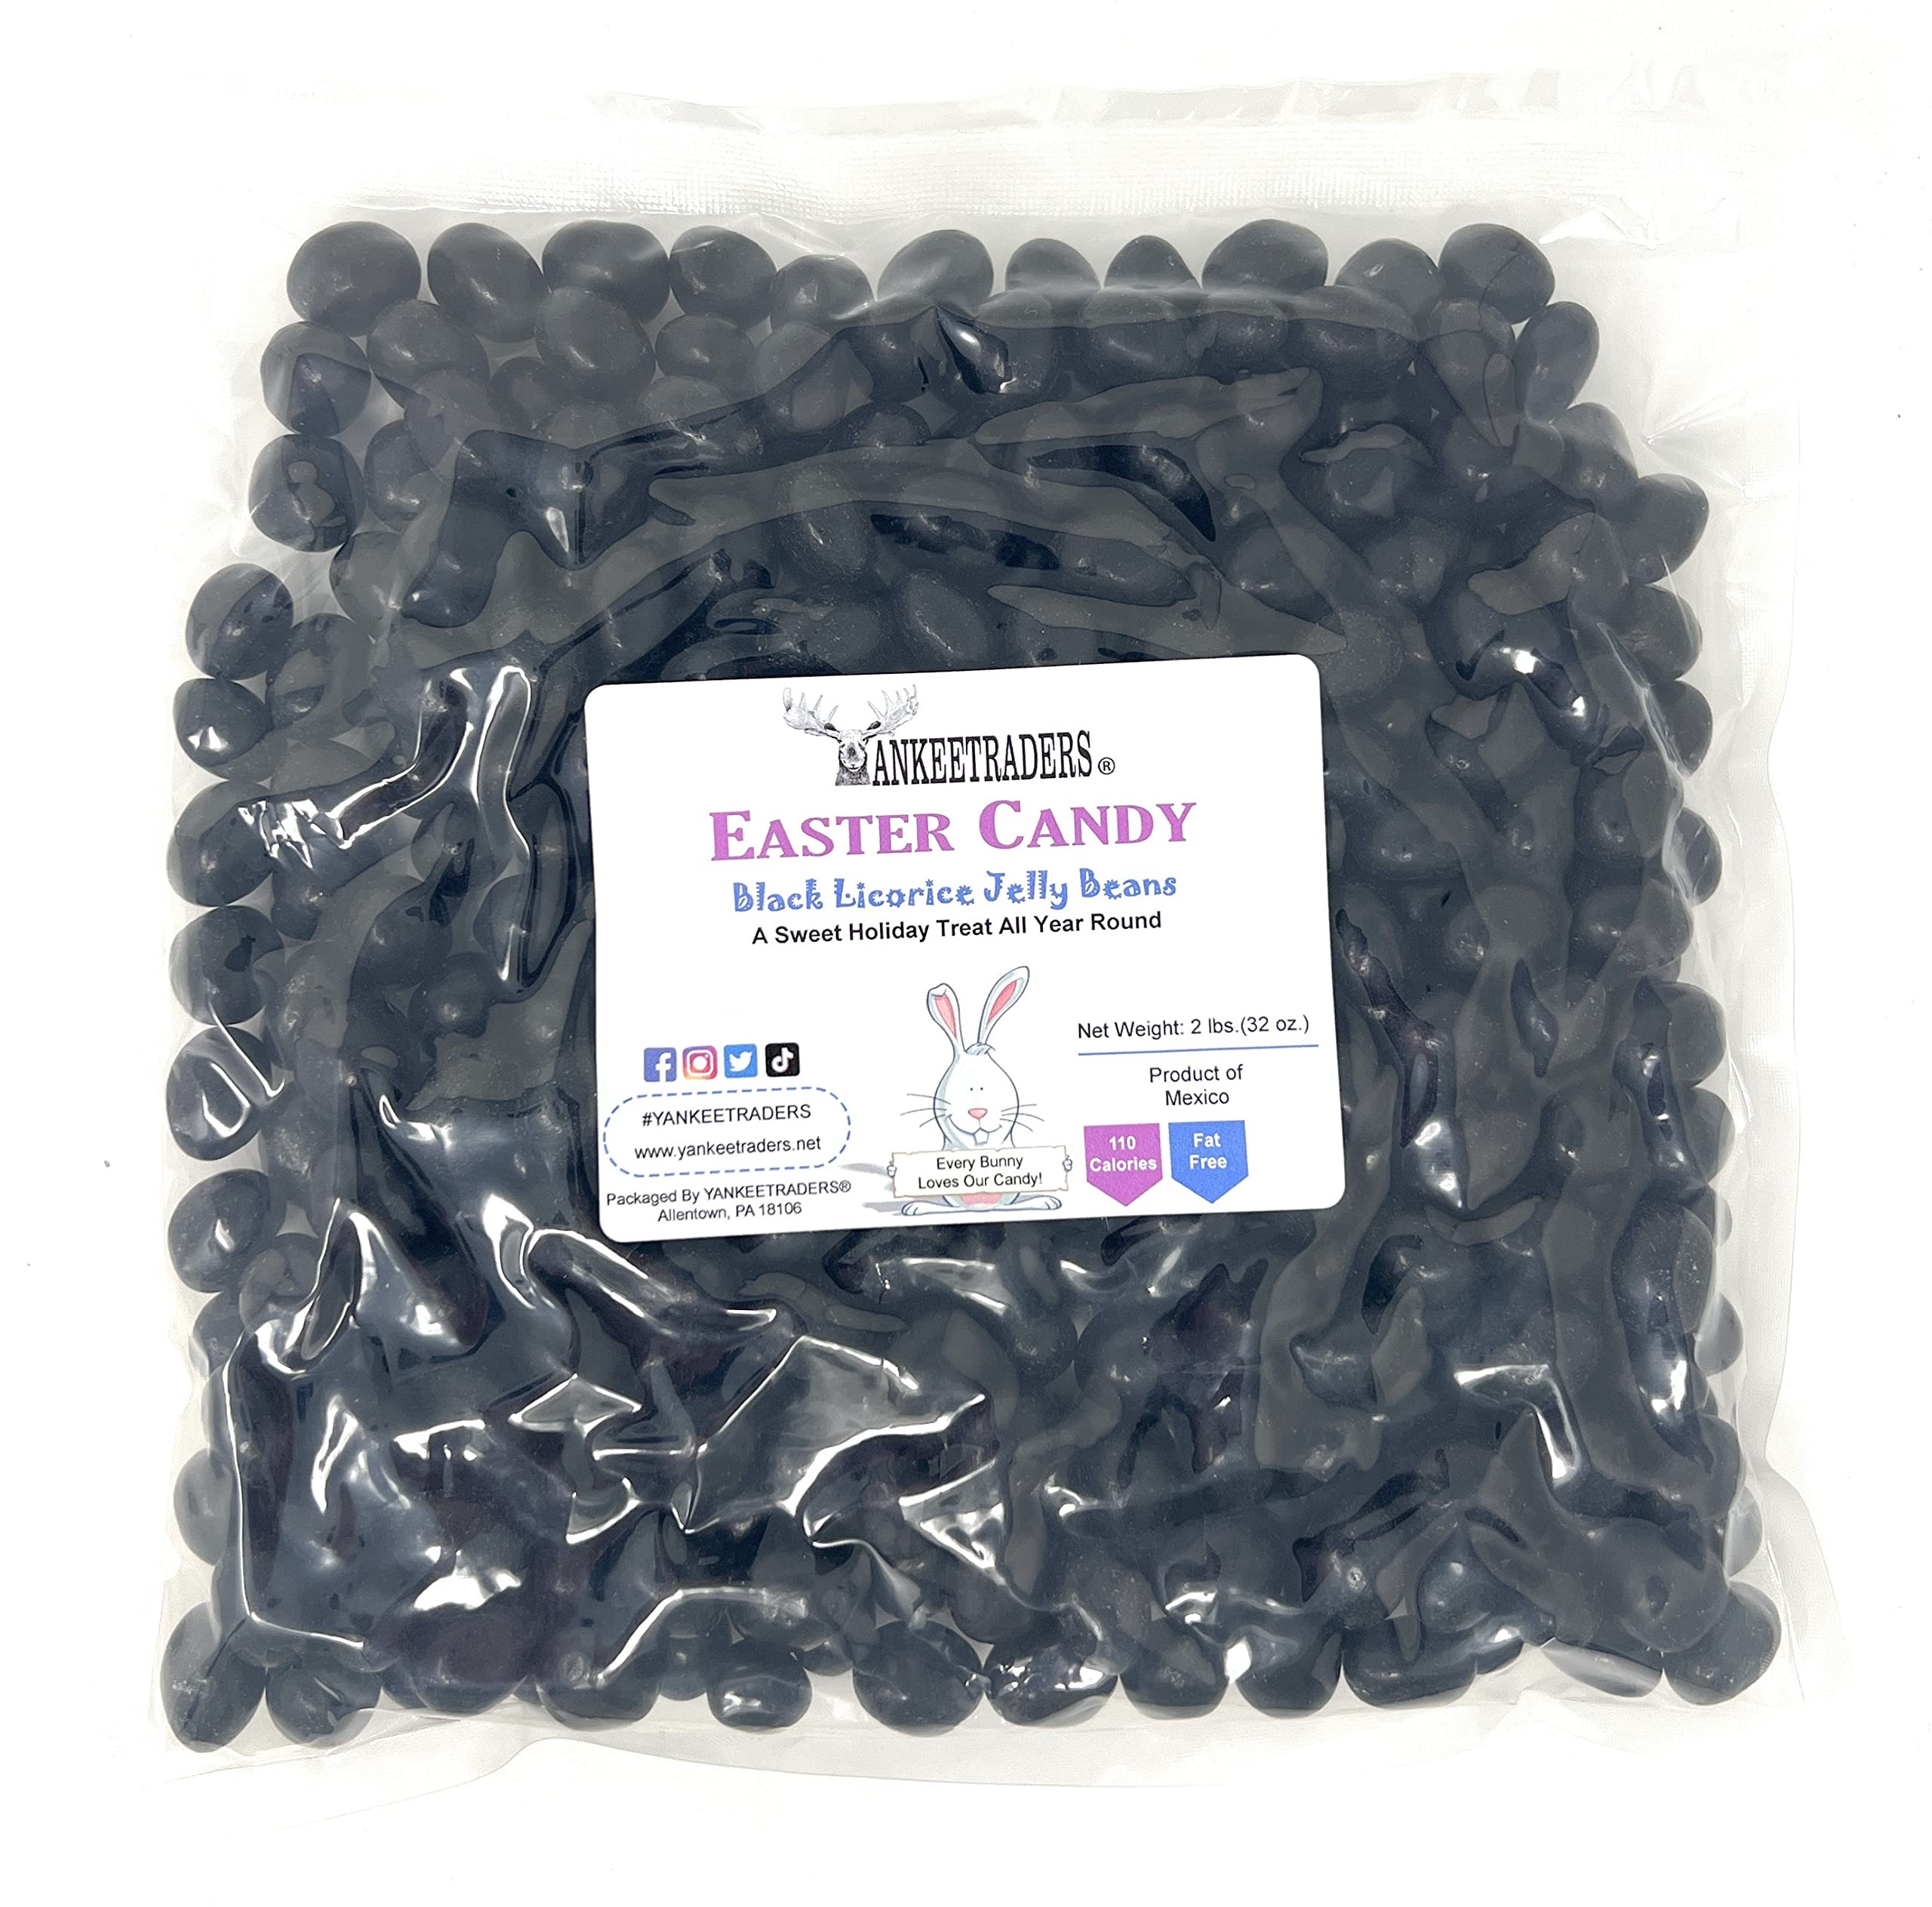
Item Name: Black Jelly Beans - Licorice Flavor - 2 Lbs.
Bullet Point 1: 2 Lbs of delicious black jelly beans
Bullet Point 2: If you love the taste of black licorice you will love these jelly beans
Bullet Point 3: Hard to find item! Use for decorating baked goods
Bullet Point 4: Super gift for Easter, Christmas, Halloween
Bullet Point 5: Yankee Traders ships only the freshest Jelly Beans
Product Description: These delicious and hard to find black jelly beans make the perfect gift for the lover of black licorice! A nice gift for Easter, Christmas, Halloween! Yankee Traders ships only the freshest Jelly Beans - If you don't buy from Yankee Traders You May not get the quality jelly beans you expect!
Value: 32.0
Unit: Ounce

Price: 19.99